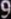
Number: 9